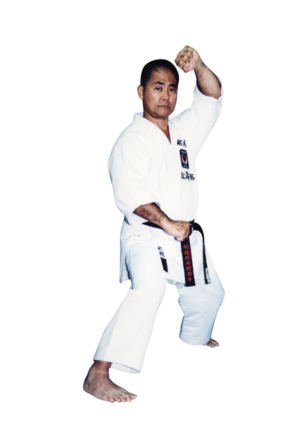
Shotokan
Udøver af shotokan
Shotokan er en kampsport inden for karate, der blev etableret i år 1936.